Korean Film Archive

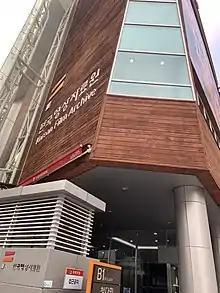
Headquarters (2019)

The Korean Film Archive (KOFA), or the Korean Federation of Film Archives, is the sole film archive in South Korea with nationwide coverage. It was founded in Seoul in 1974 as a non-profit organization. In 1976 KOFA joined the International Federation of Film Archives (FIAF) as an observer, and gained its full membership of FIAF in 1985.